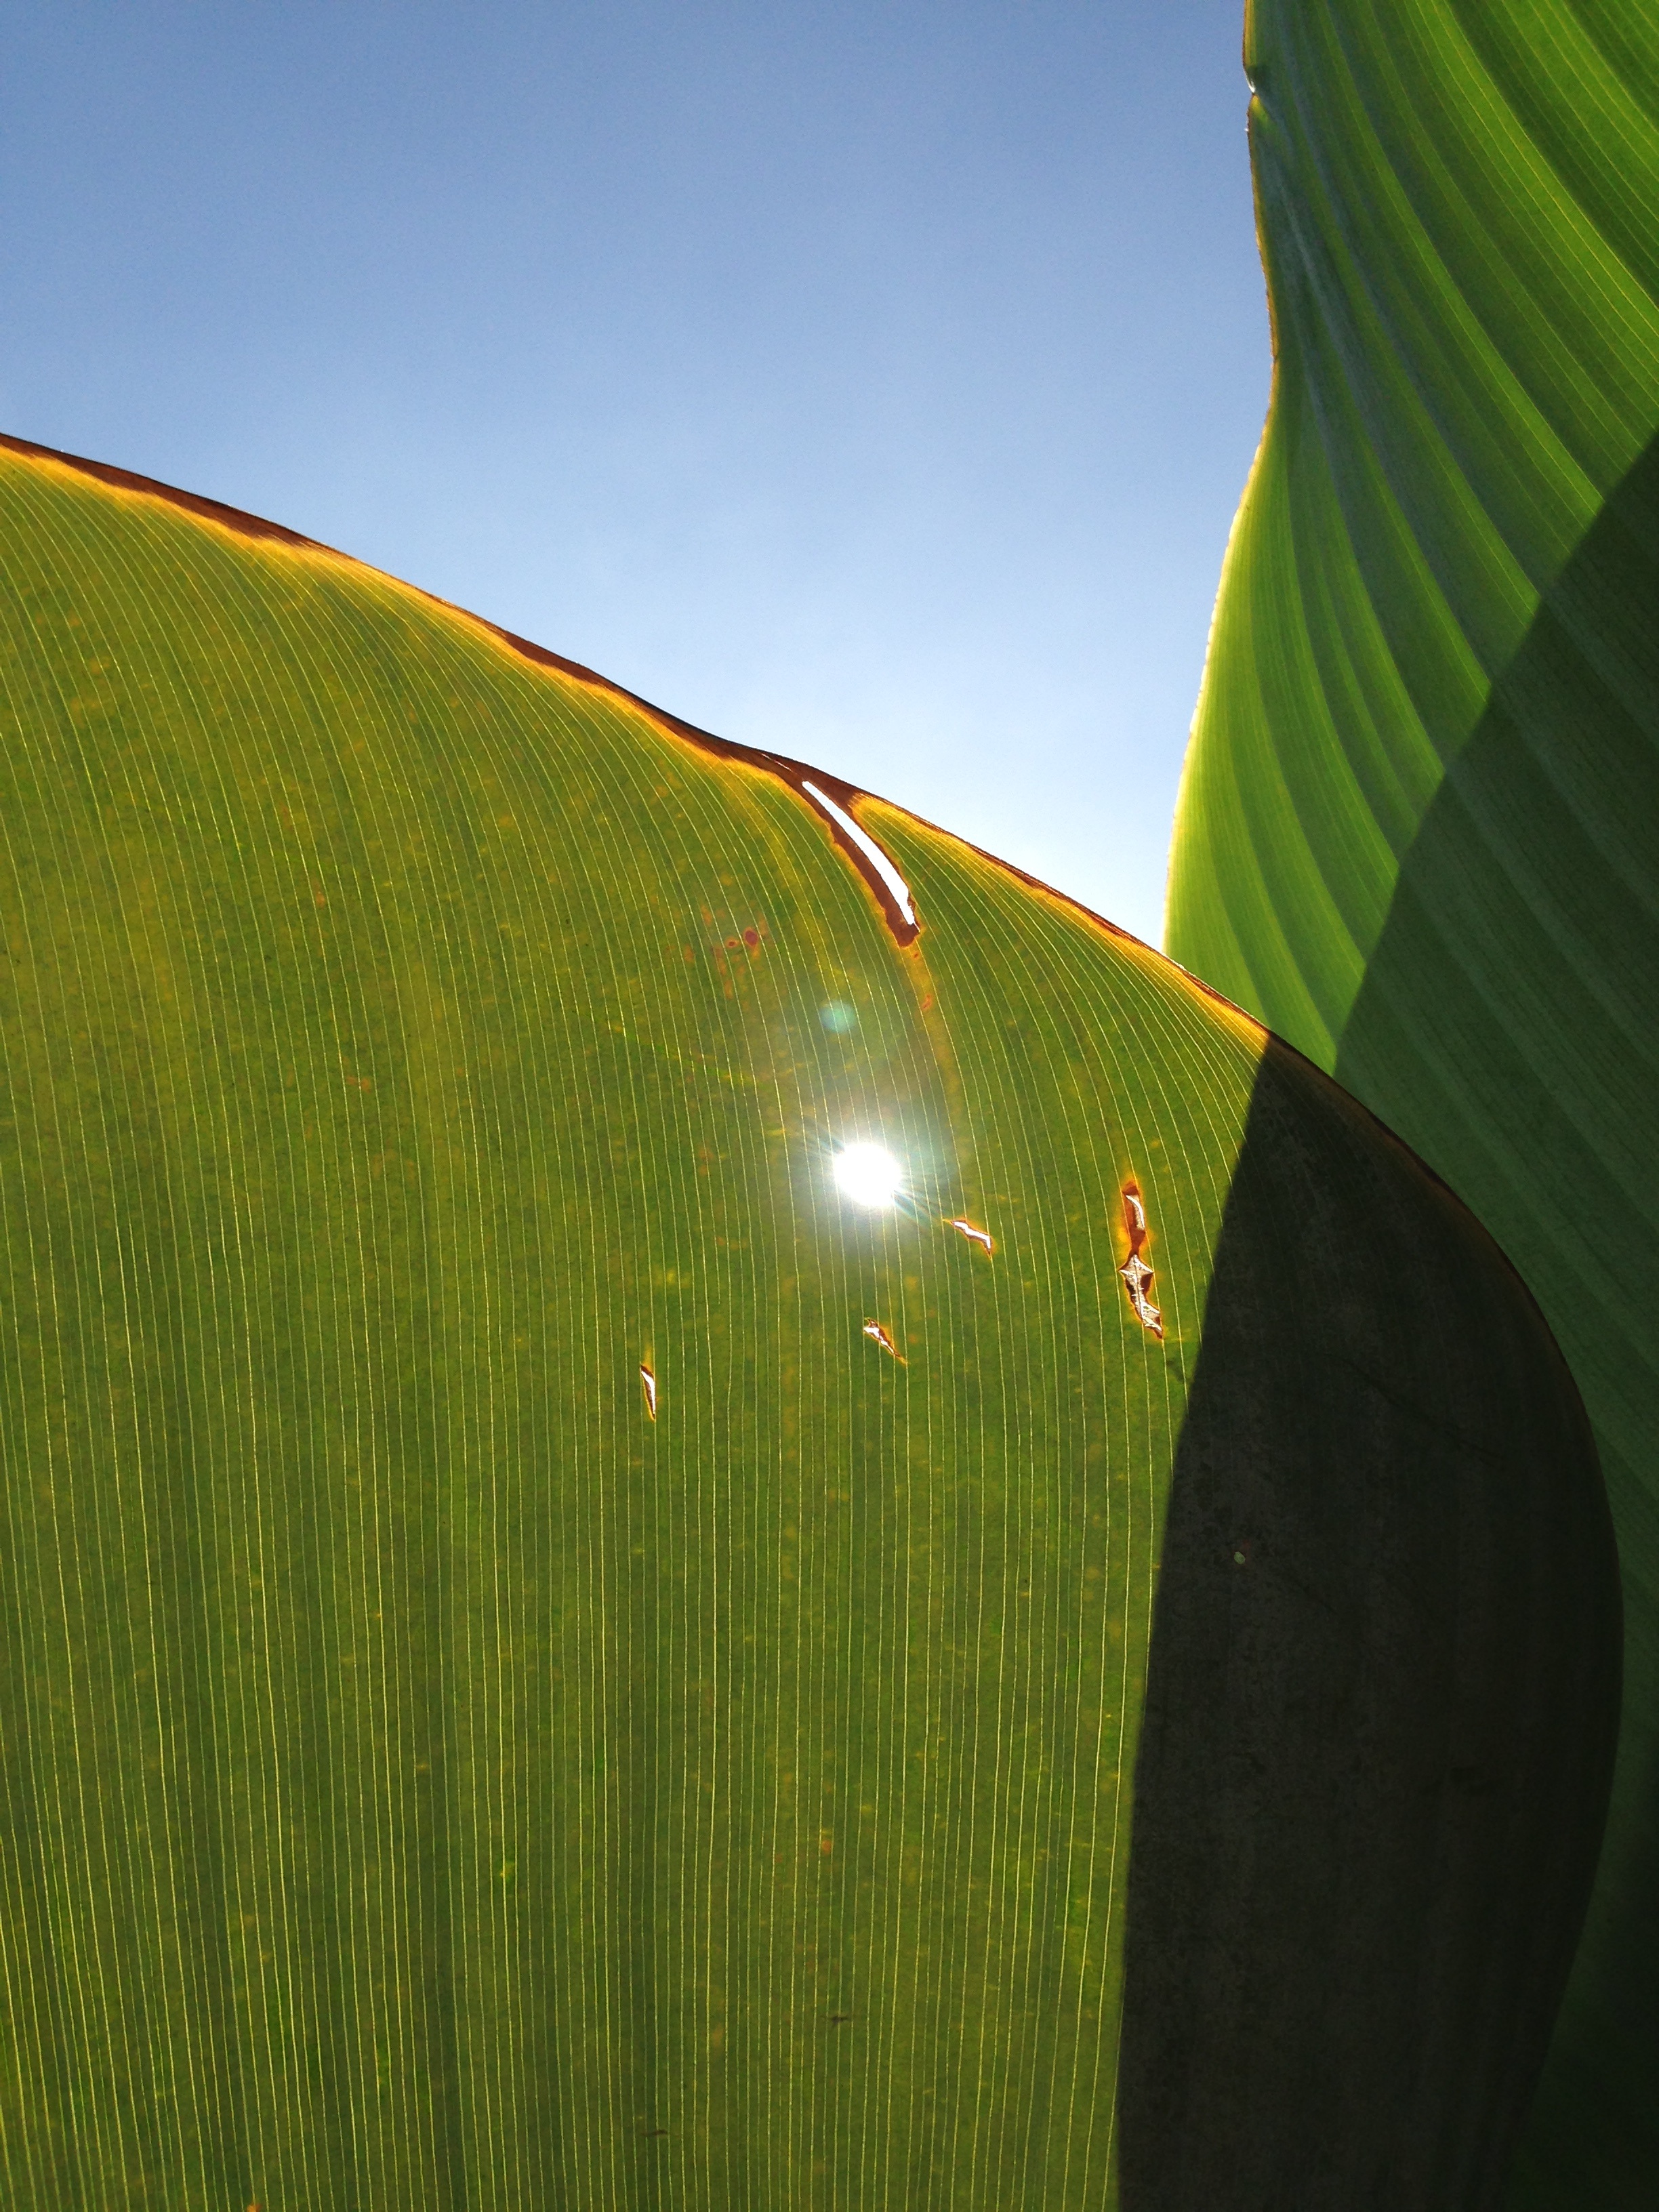
tree, nature, grass, light, plant, field, sunlight, leaf, hill, flower, green, yellow, agriculture, macro photography, grass family, atmosphere of earth